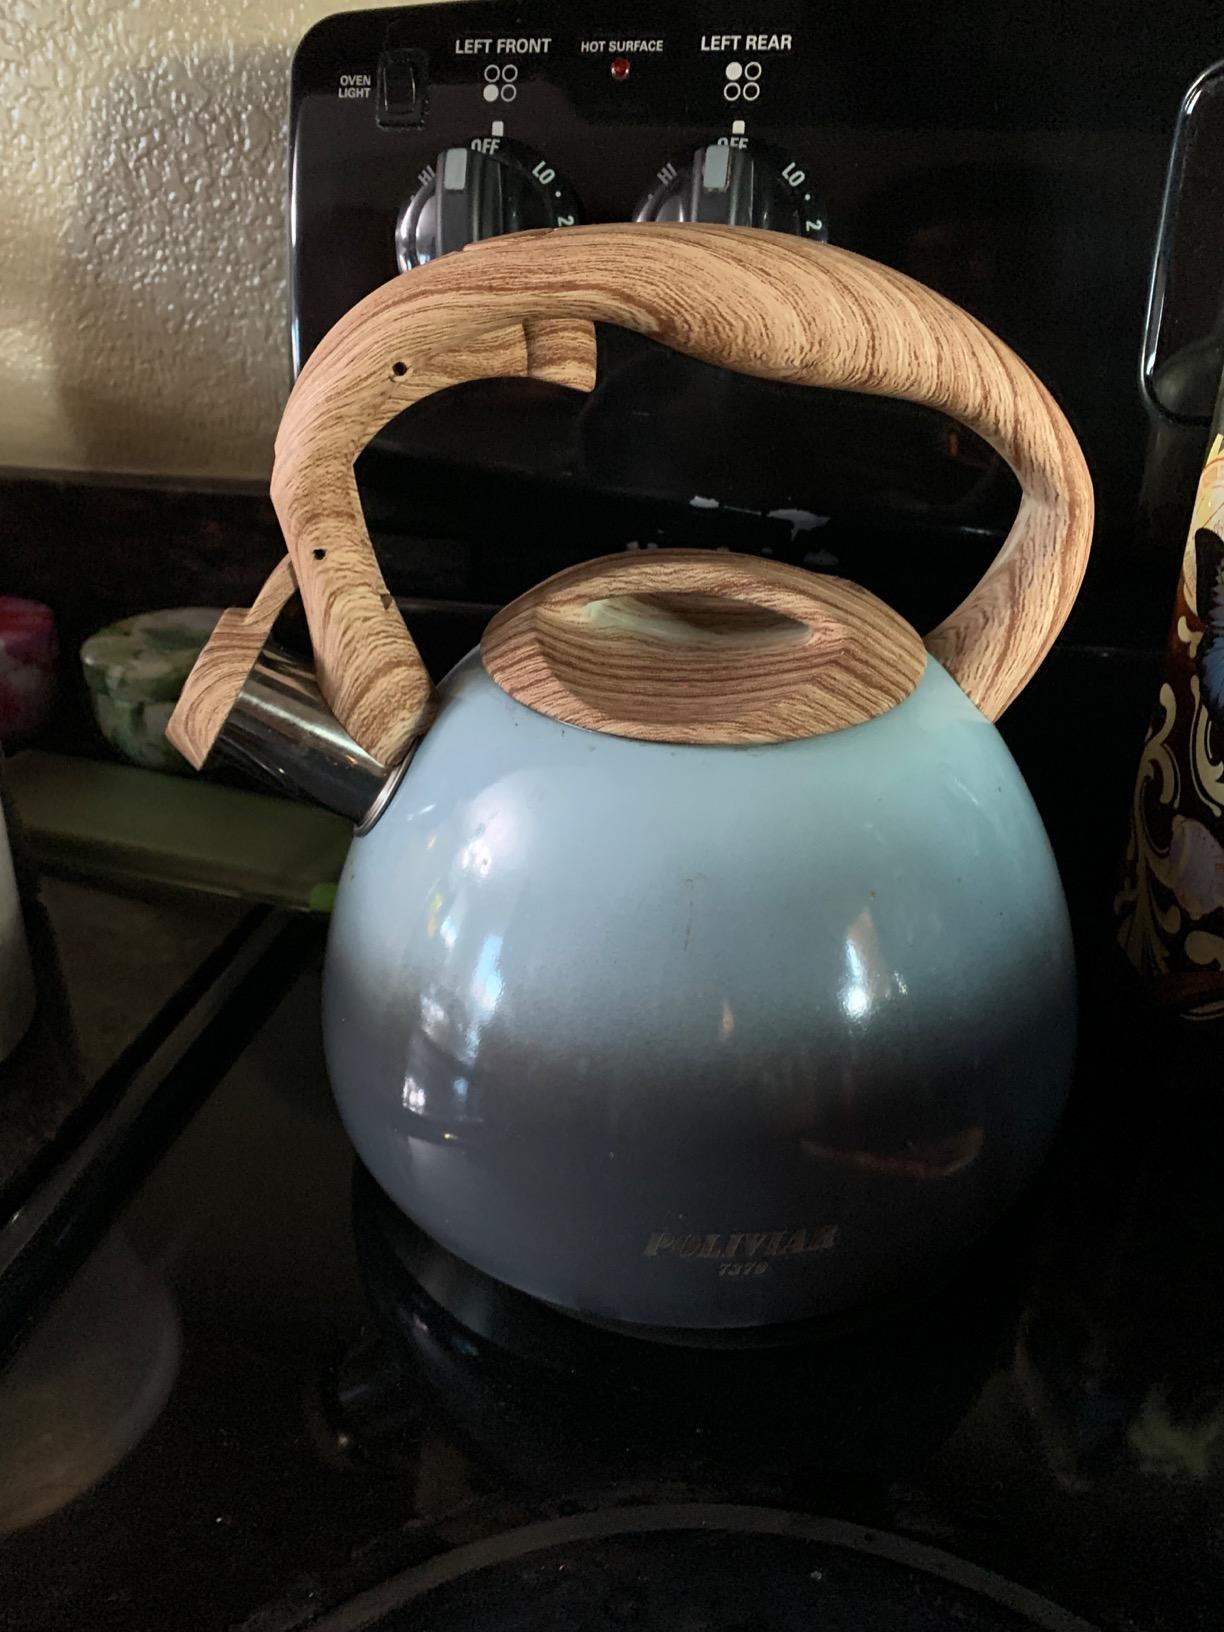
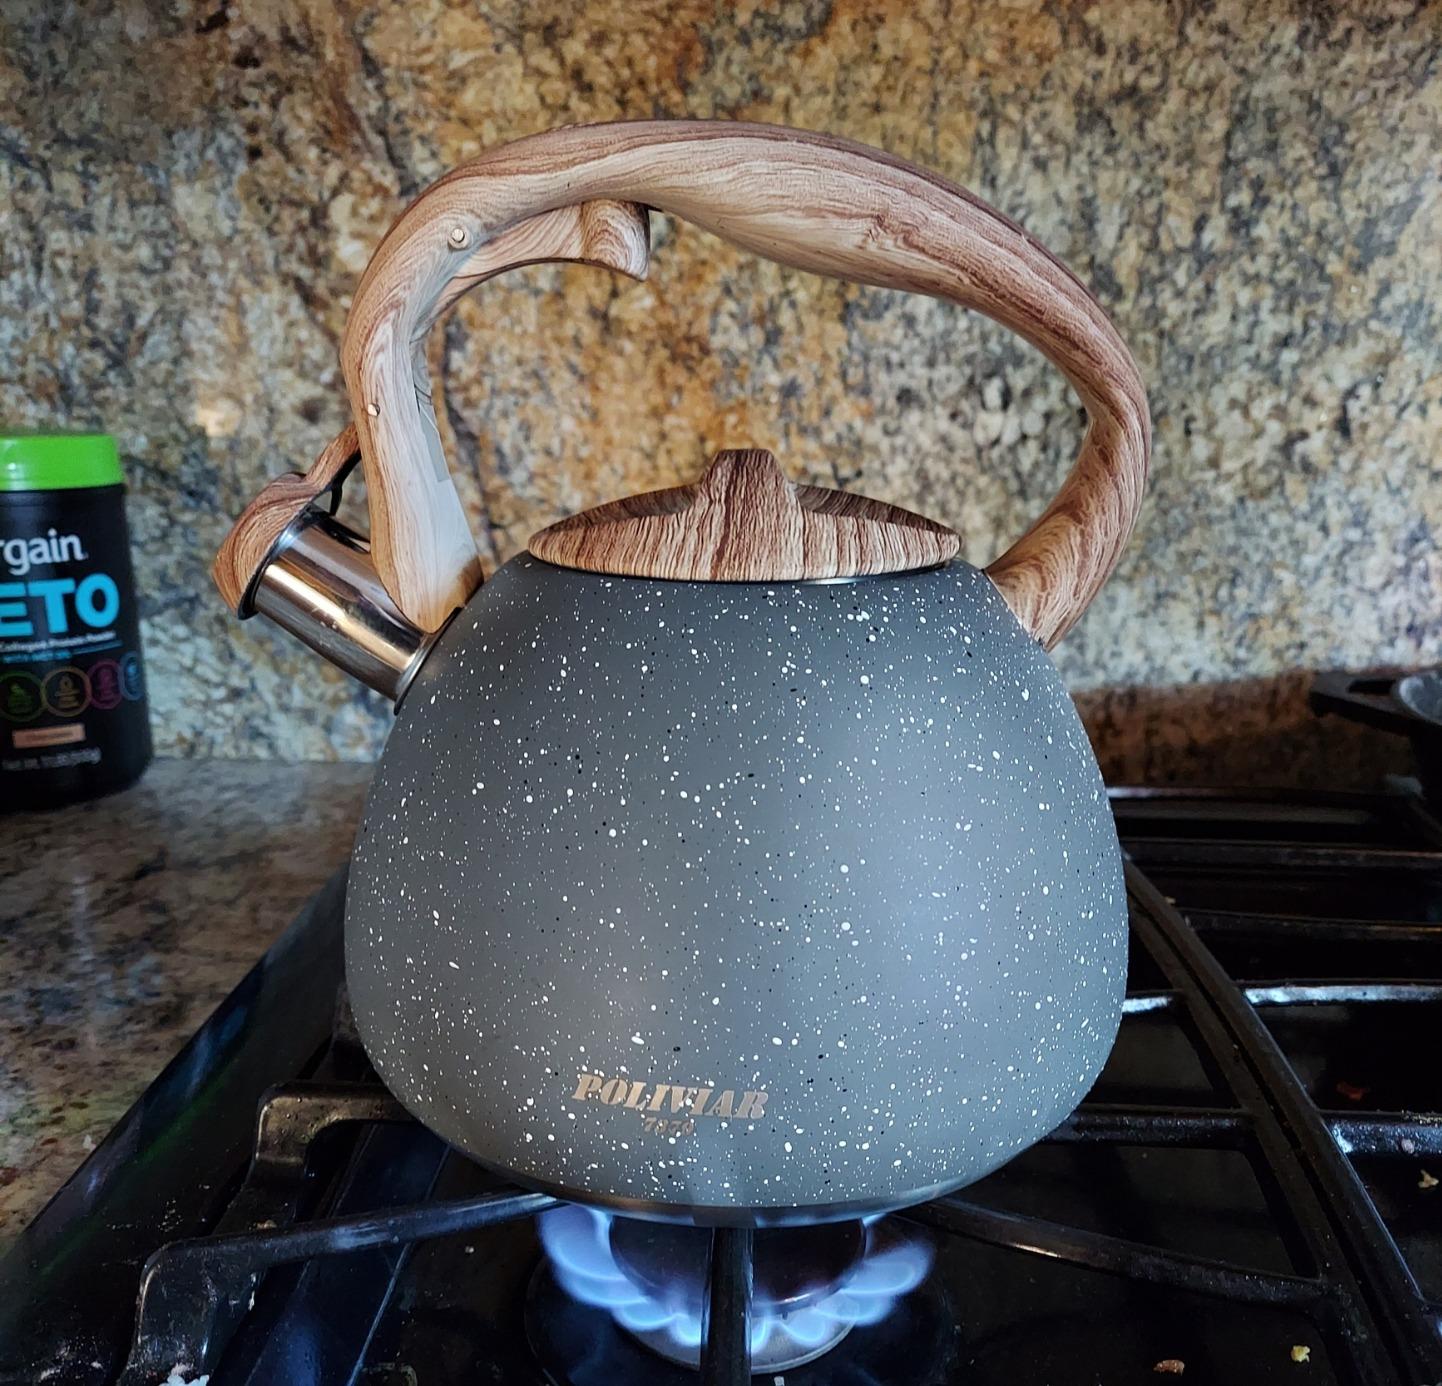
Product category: items_kettle
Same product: no